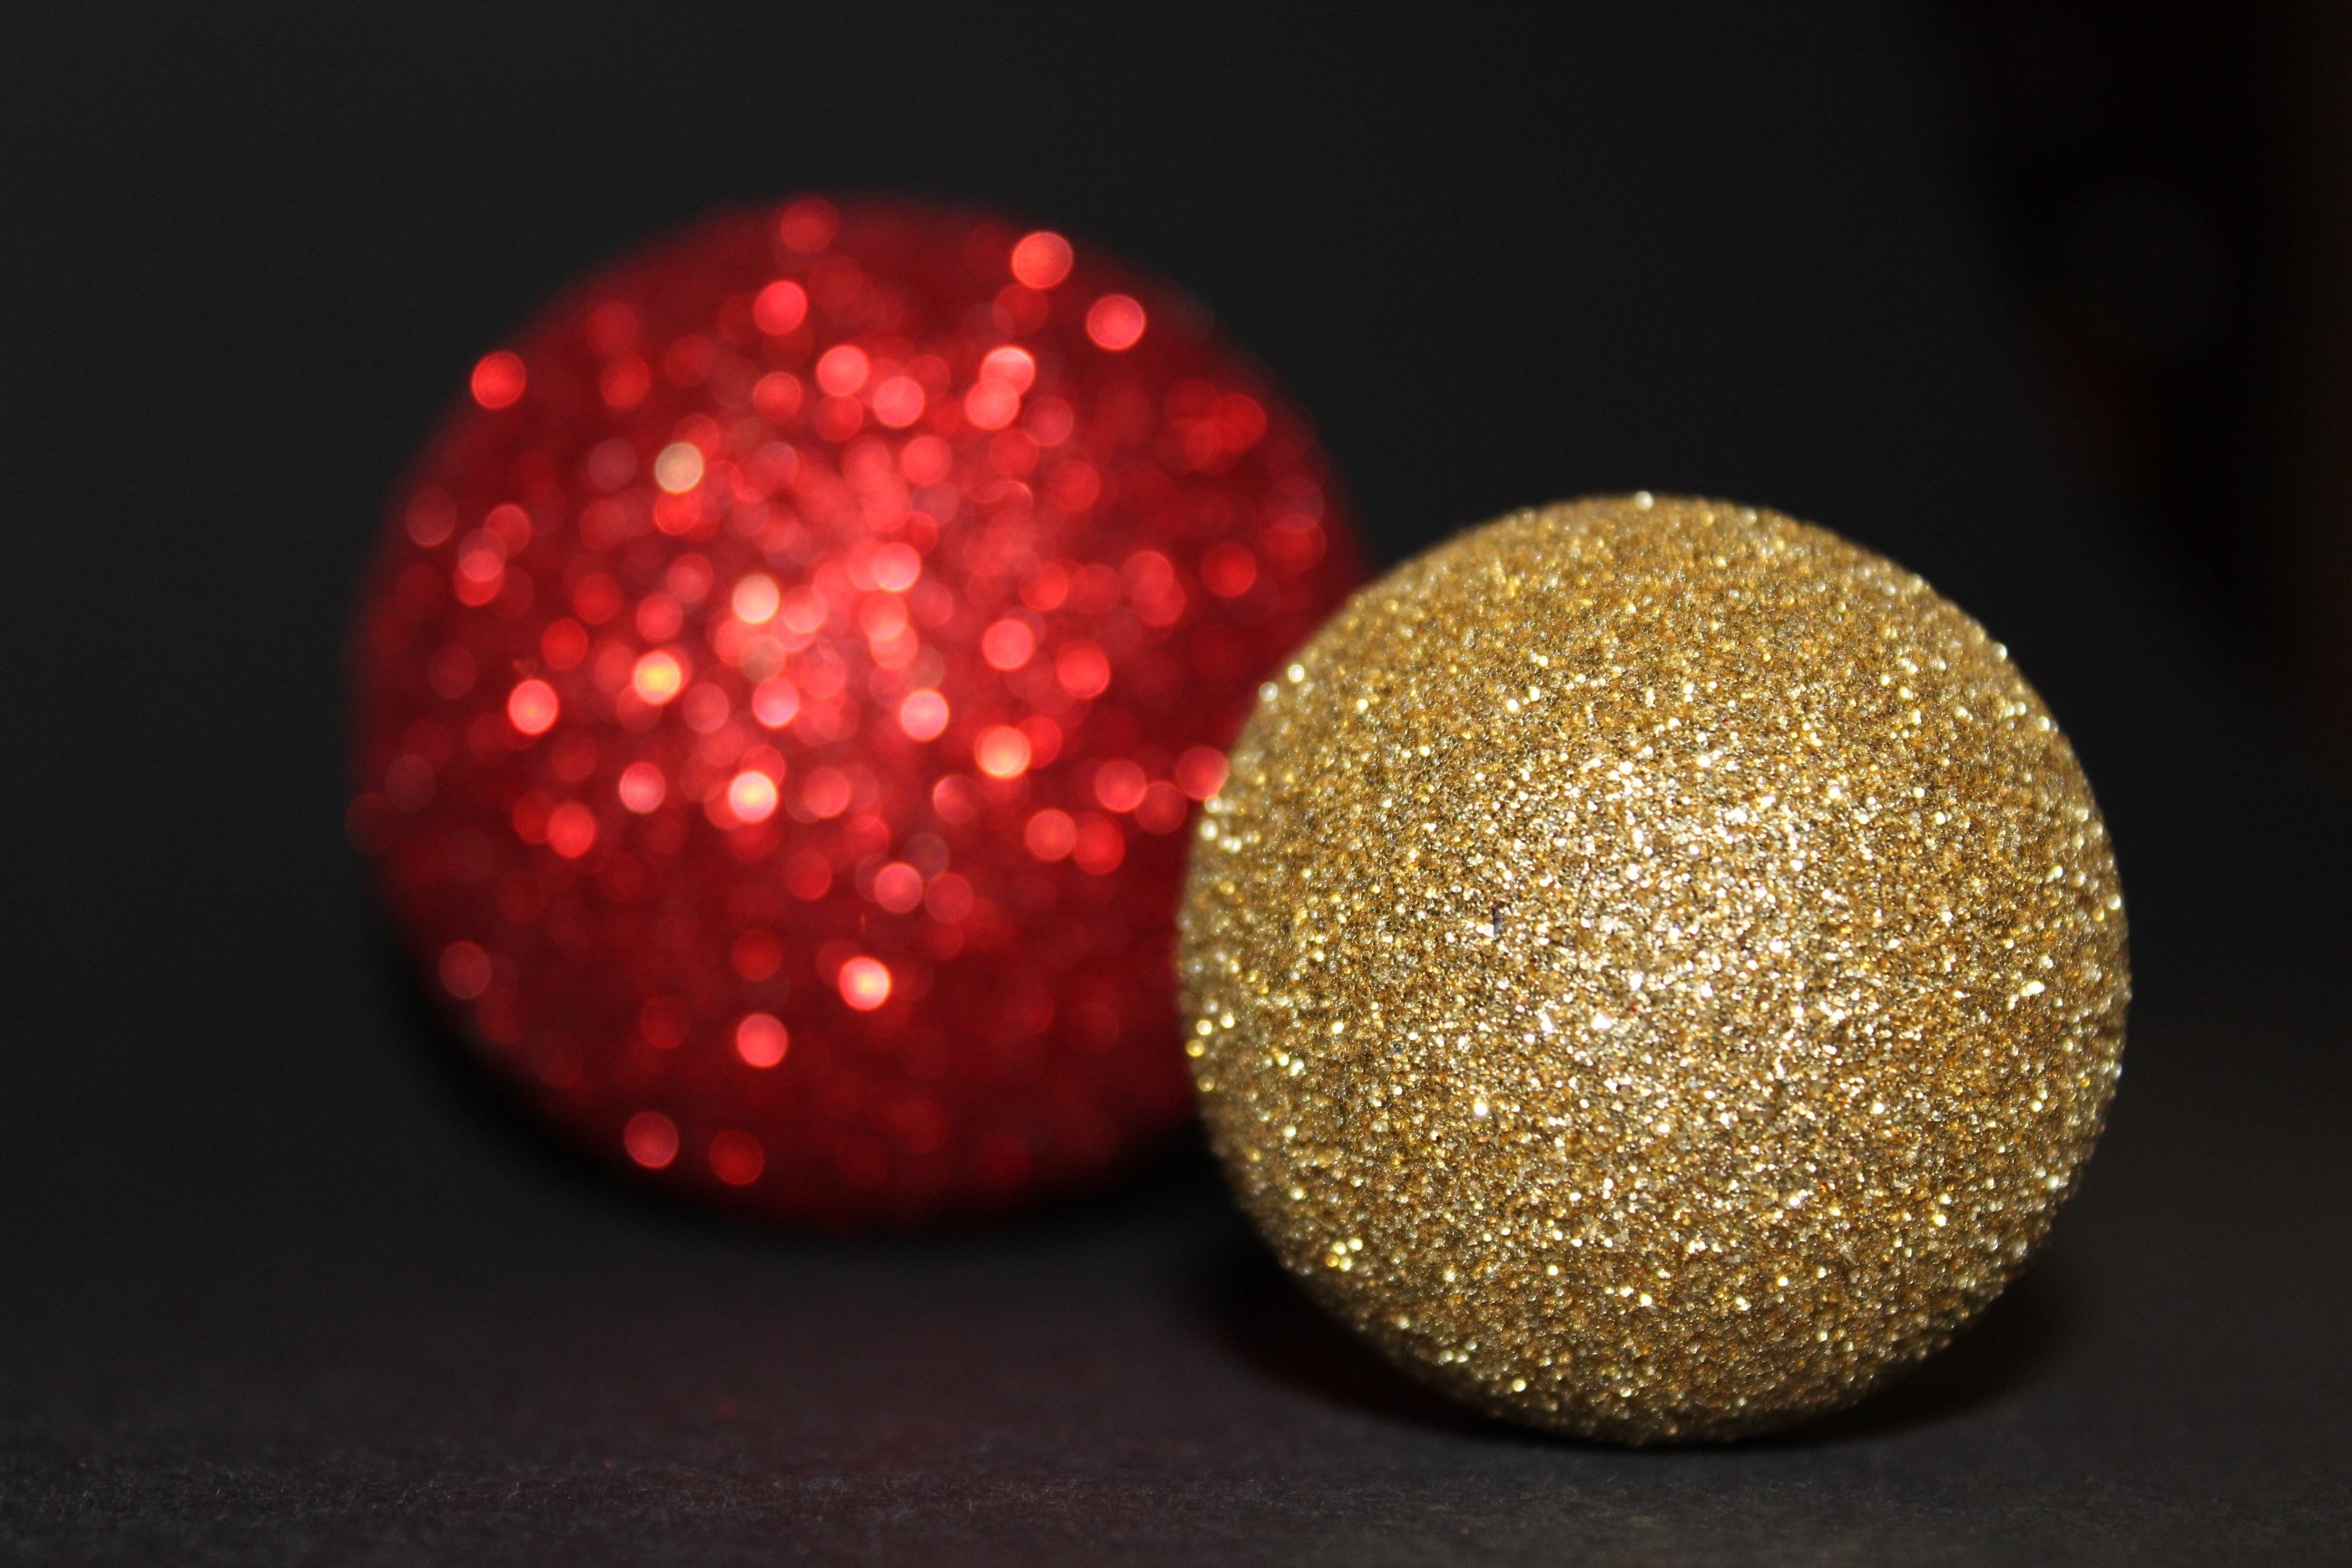
decoration, red, christmas, lighting, christmas tree, glitter, christmas decoration, background, sphere, christmas motif, christmas balls, macro photography, weihnachtsbaumschmuck, christmas ornaments, tree decorations, christbaumkugeln, fashion accessory, sharp and unsharp